Elizabeth Sparhawk-Jones

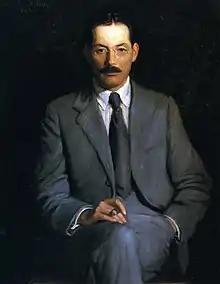
Lilla Cabot Perry, "Edwin Arlington Robinson", 1916, Colby College Special Collections, Waterville, Maine

Sparhawk-Jones appreciated the company of writers over other artists, and enjoyed the periods when she lived at artist retreats, like MacDowell Colony and Yaddo, which had resident writers, musicians, and artists. Edwin Arlington Robinson (1868–1935), a Pulitzer Prize winning poet, and Sparhawk-Jones visited the MacDowell Colony at the same times over a cumulative total of ten years. They had a romantic relationship in which she was in love with him, devoted to him, understood him, and did not press for a more intimate relationship. He called her Sparhawk and was courteous towards her. They had a relationship that D. H. Tracy described as "courtly, quiet, and intense." When he died, Sparhawk-Jones attended his vigil and then painted several paintings in his memory. She described him as a charming, sensitive, and emotionally grounded man with high moral values.